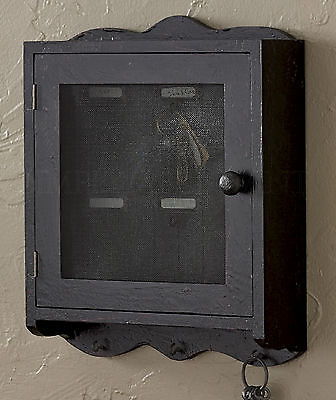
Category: cabinet